Art forgery

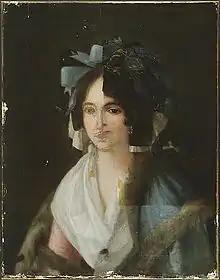
"Portrait of a Woman", attributed to Francisco Goya. X-ray images taken of this painting in 1954 revealed a portrait of another woman, circa 1790, beneath the surface. X-ray diffraction analysis revealed the presence of zinc white paint, invented after Goya's death. Further analysis revealed that the surface paint was modern and had been applied so as not to obscure the craquelure of the original. After analysis, the conservators left the work as you see it above, with portions of old and new visible, to illustrate the intricacies of art forgery, and the inherent difficulty of detecting it.

The most obvious forgeries are revealed as clumsy copies of previous art. A forger may try to create a "new" work by combining the elements of more than one work. The forger may omit details typical to the artist they are trying to imitate, or add anachronisms, in an attempt to claim that the forged work is a slightly different copy, or a previous version of a more famous work. To detect the work of a skilled forger, investigators must rely on other methods.